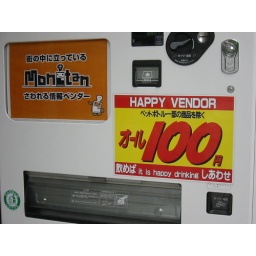
Awesome sign on a vending machine in Tokyo.&amp;quot;(&lt;i&gt;If you drink&lt;/i&gt;), It is happy drinking (&lt;i&gt;Happy&lt;/i&gt;)&amp;quot;